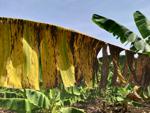
Label: segatoka